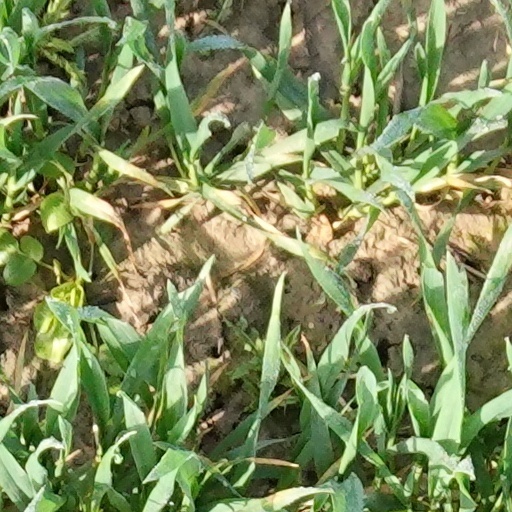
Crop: wheat